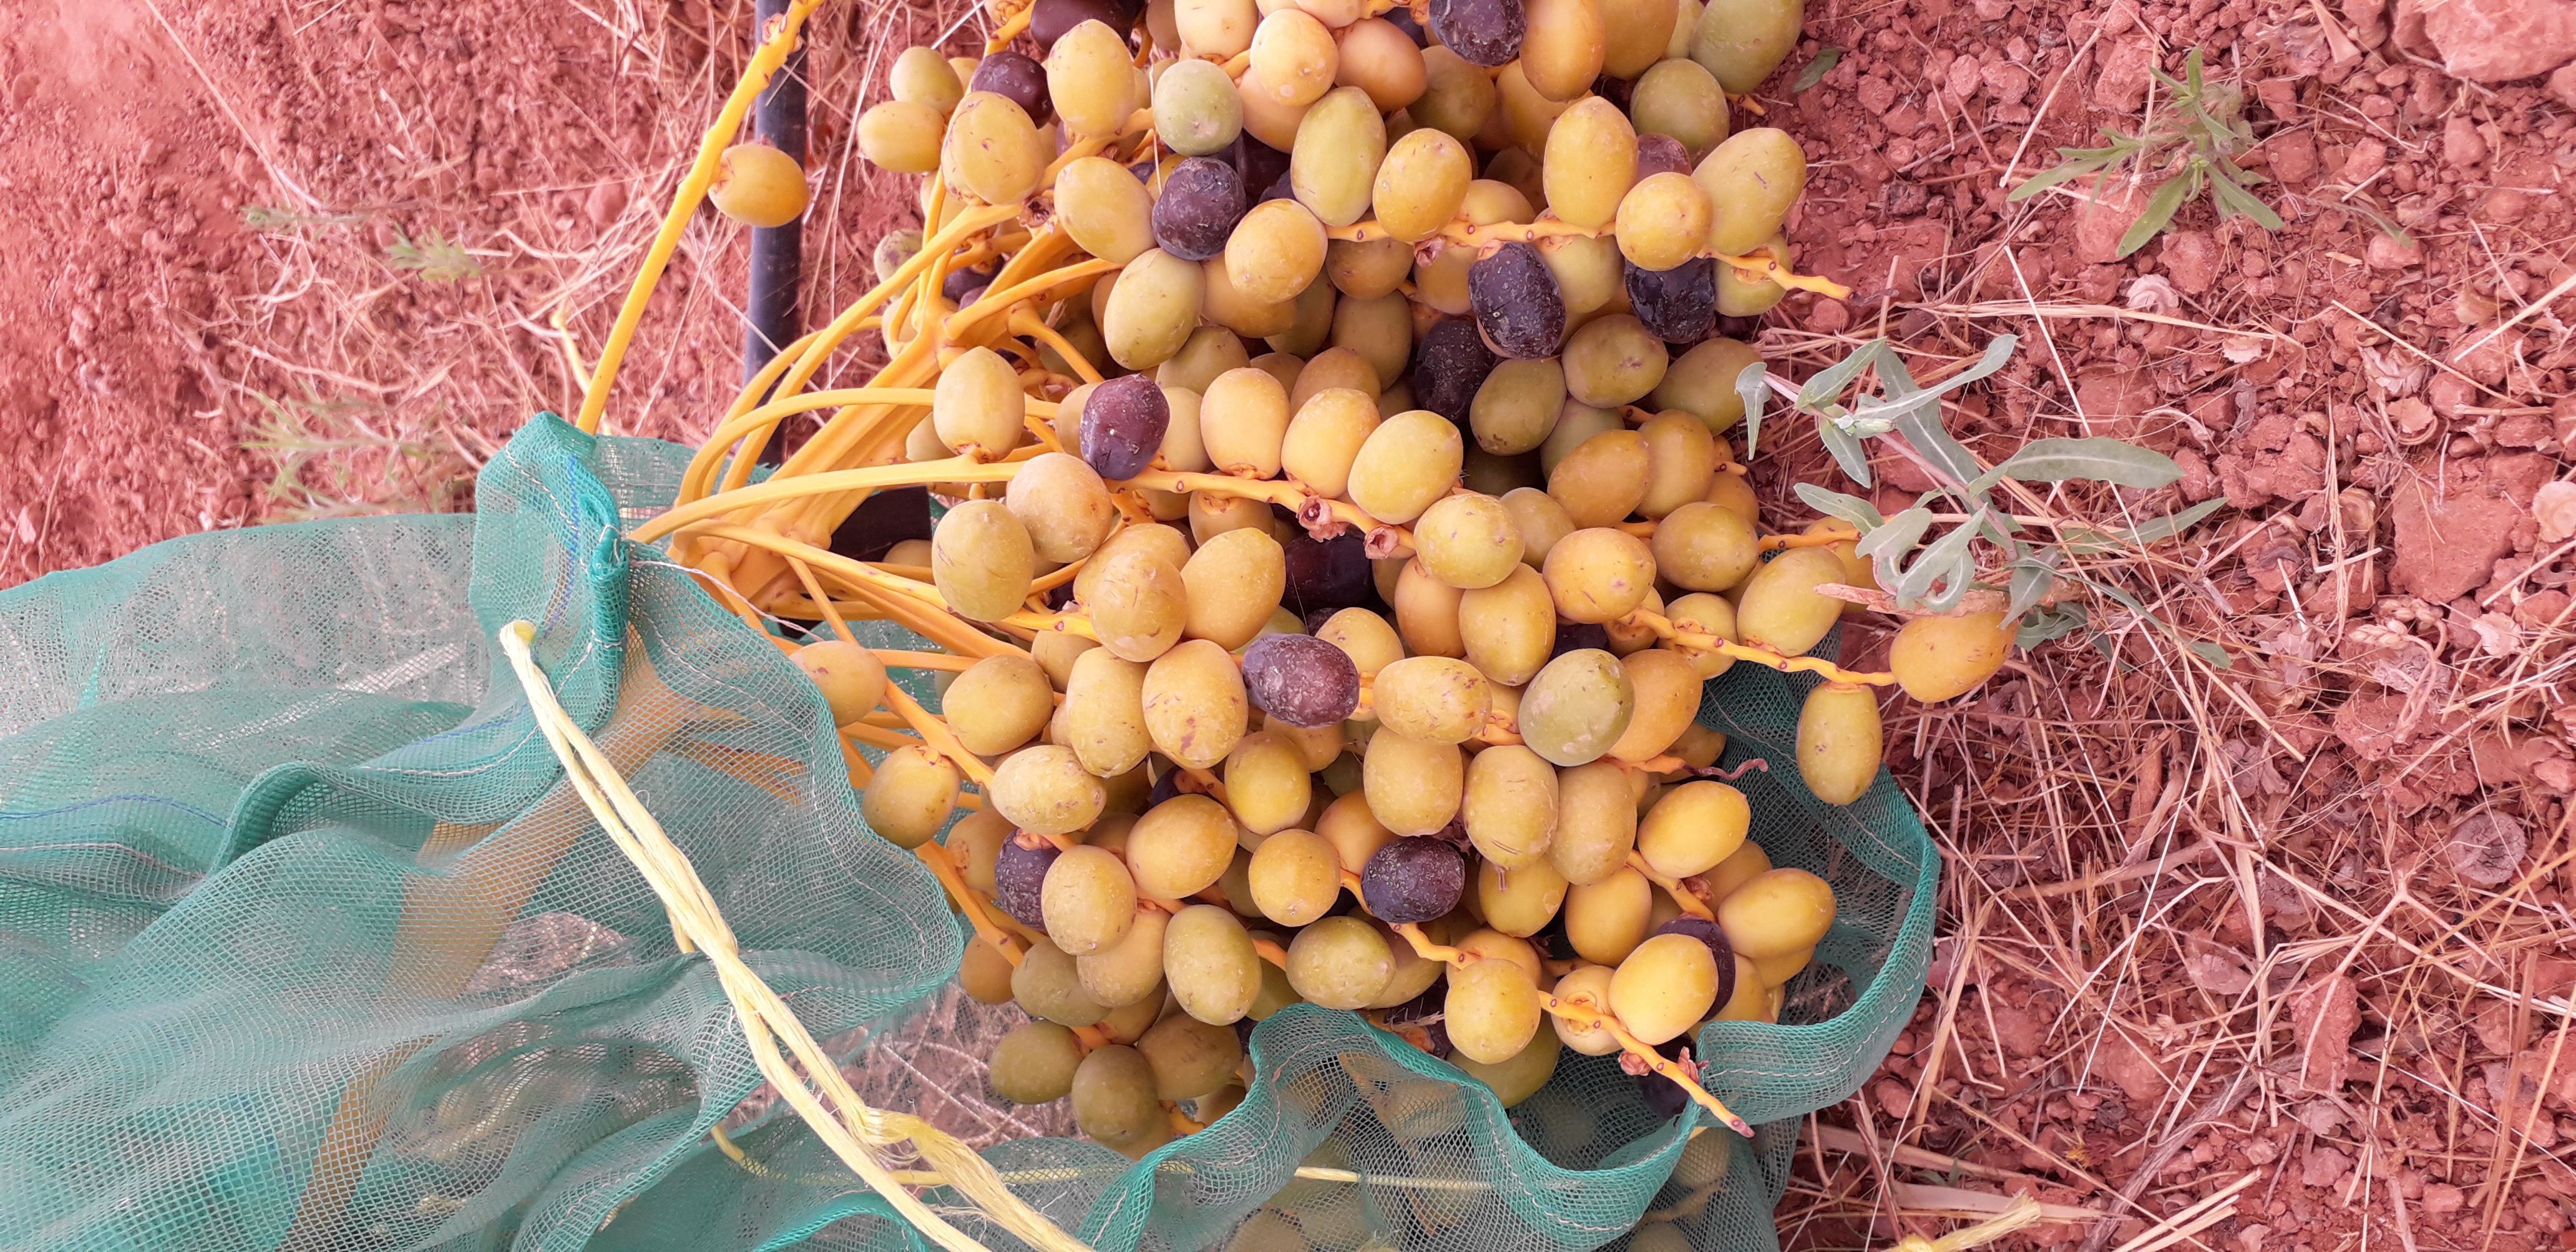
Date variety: kholt